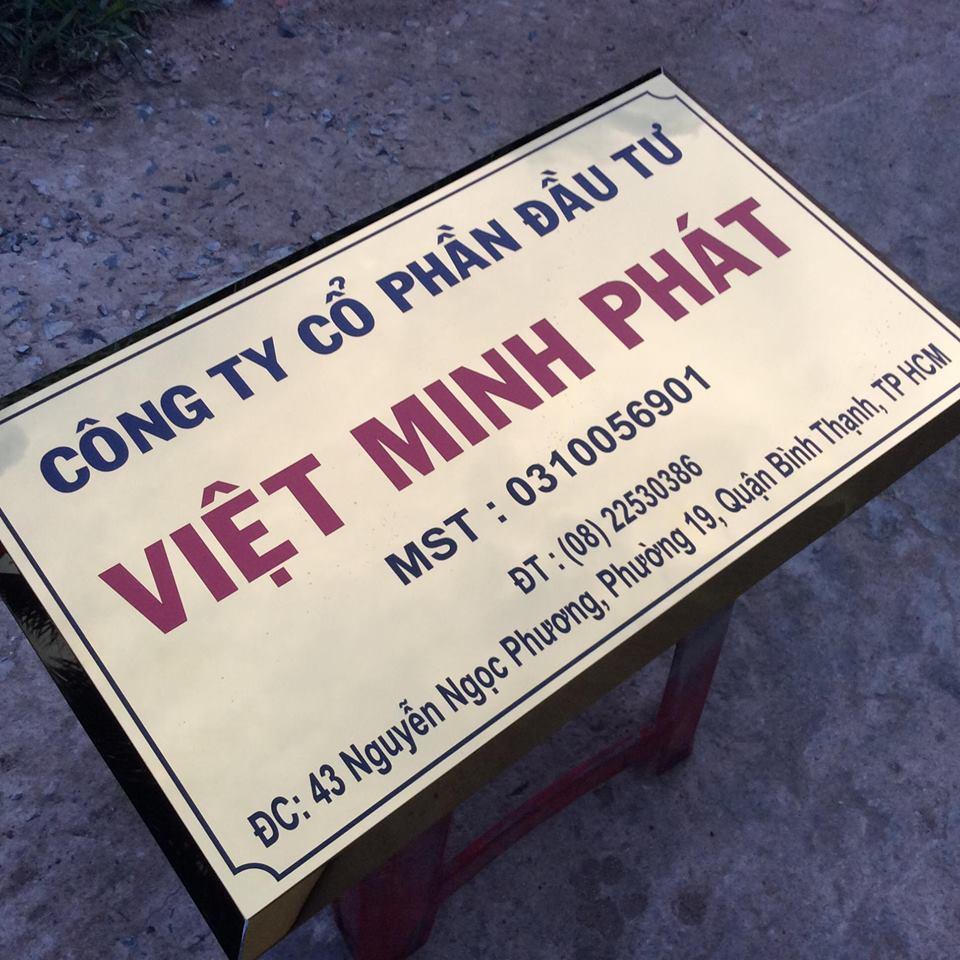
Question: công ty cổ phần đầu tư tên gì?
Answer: việt minh phát